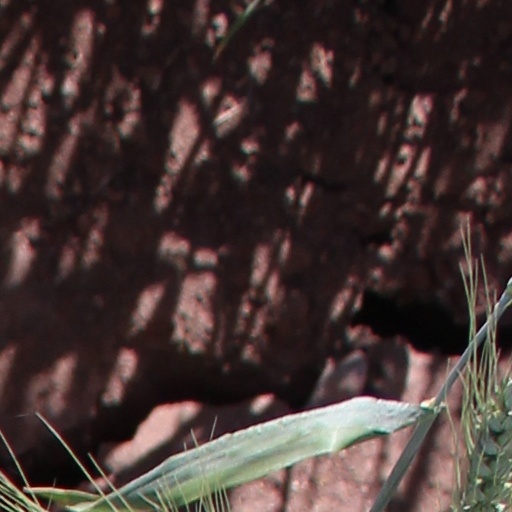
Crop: wheat